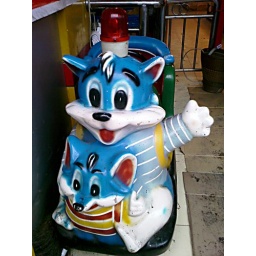
Fenghuang, Hunan Province. China. Cameraphone. 2006.From an ongoing project recording plastic animals with red flashing lights in China.